Products of conception

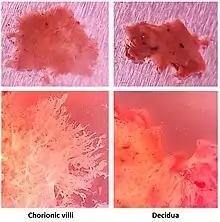
On gross pathology, the presence of chorionic villi (left) is diagnostic of products of conception, whereas decidua (right) is not.

The diagnosis is based on clinical presentation, quantitative HCG, ultrasound, and pathologic evaluation. A solid, heterogeneous, echogenic mass has a positive predictive value of 80%, but is present in only a minority of cases. A thickened endometrium of > 10 mm is usually considered abnormal, though no consensus exists on the appropriate cutoff. A cut-off of 8 mm or more has 34% positive rate, while a cut off of 14 mm or more has 85% sensitivity, 64% specificity for the diagnosis. Color Doppler flow in the endometrial canal can increased confidence in the diagnosis, though its absence does not exclude it, as 40% of cases of retained products have little or no flow. The differential in suspected cases includes uterine atony, blood clot, gestational trophoblastic disease, and normal post partum appearance of the uterus. Post partum blood clot is more common, reported in up to 24% of postpartum patients, and tends to be more hypoechoic than retained products with absent color flow on Doppler, and resolving spontaneously on follow up scans. The presence of gas raises the possibility of post partum endometritis, though this can also be seen in up to 21% of normal post pregnancy states. The normal post partum uterus is usually less than 2 cm in thickness, and continues to involute on follow up scans to 7 mm or less over time. Retained products are not uncommon, occurring in approximately 1% of all pregnancies, though it more common following abortions, either elective or spontaneous. There is significant overlap between appearance of a normal post partum uterus and retained products. If there is no endometrial canal mass or fluid, and endometrial thickness is less than 10 mm and without increased flow, retained products are statistically unlikely.